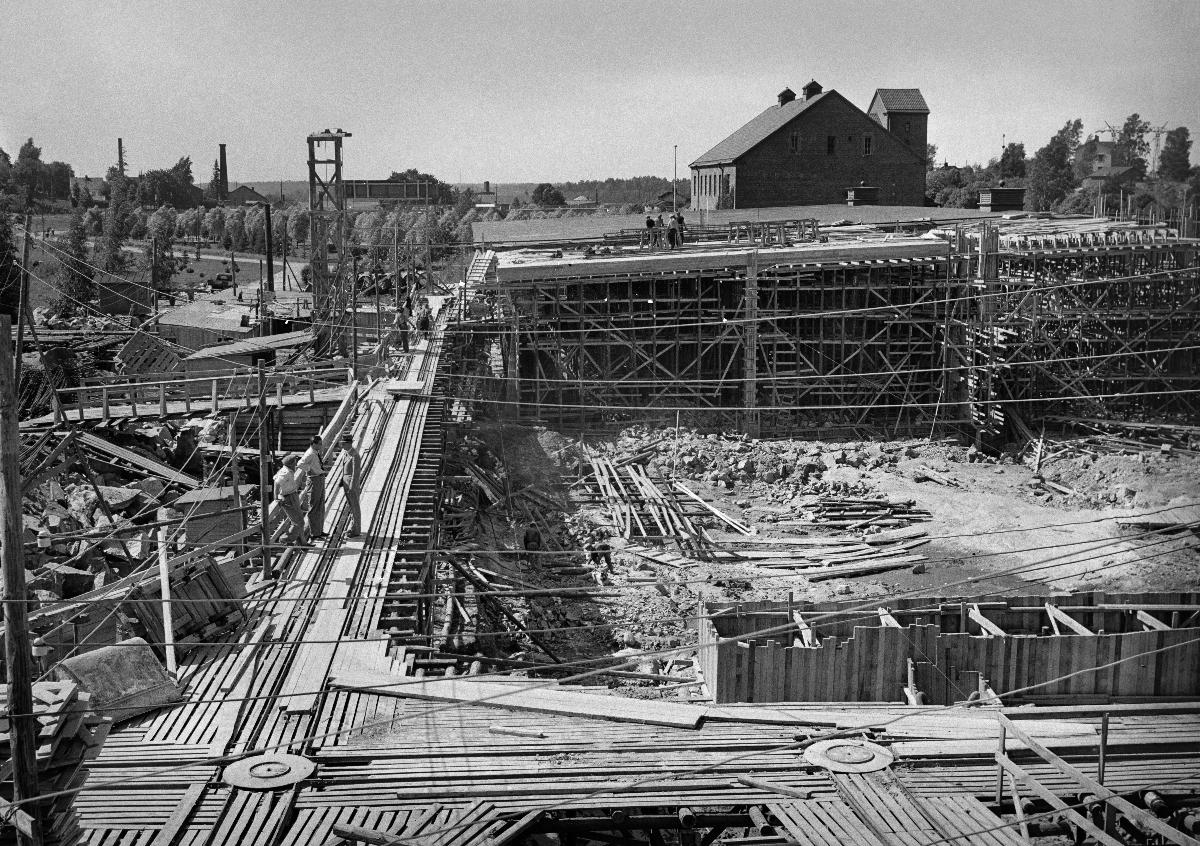
Vesilaitoksen tuotantolaitos Vanhassakaupungissa
Vattenverkets anläggningar i Gammelstaden; The facilities of the Waterworks
sisällön kuvaus: Vesilaitoksen tuotantolaitoksen laajennustyöt Vanhassakaupungissa Helsingissä 7.7.1939. content description: Expansion work of the facilities of the Waterworks in Vanhakaupunki, Helsinki 7.7.1939. innehållsbeskrivning: Utvidgningsarbeten vid Vattenverkets anläggningar i Gammelstaden i Helsingfors 7.7.1939.
Kuvaaja: Sundström, Hugo, kuvaaja
Vuosi: 1939
Paikka: Suomi, Uusimaa, Helsinki
Aiheet: HBL; vesilaitokset; vesihuoltolaitokset; vesi; rakentaminen; rakennustyöt; waterworks; water supply plants; water; water supply; construction; construction sites; construction works; vattenverk; vattentjänstverk; vatten; vattenförsörjning; bygge; byggnadsarbeten